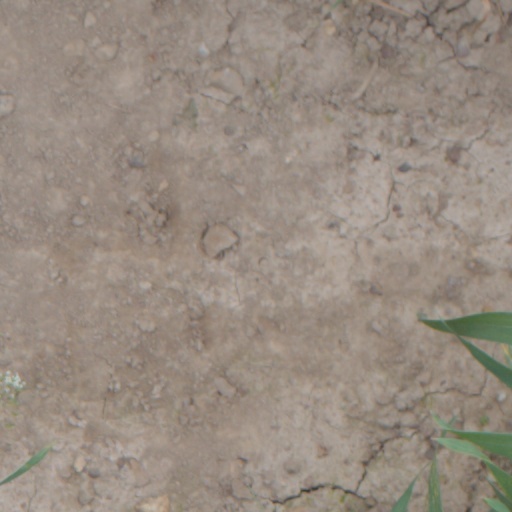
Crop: wheat